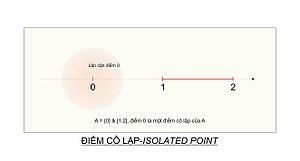
En topologie, un point x d'un espace topologique E est dit isolé si le singleton {x} est un ouvert.